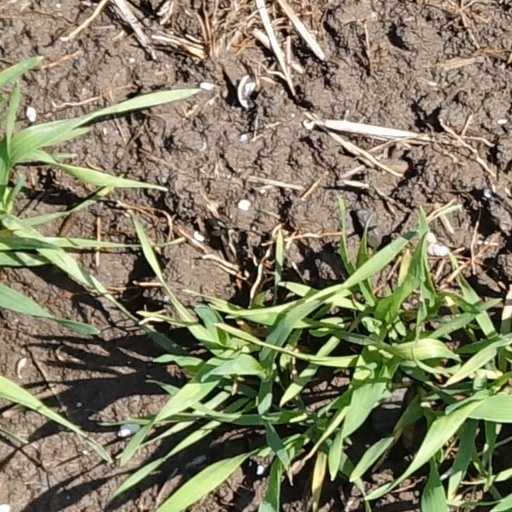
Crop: wheat